The In Crowd (2000 film)

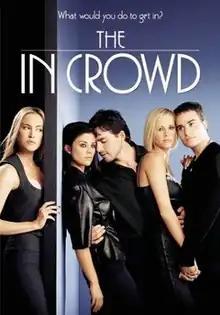
Theatrical release poster

The In Crowd is a 2000 American teen thriller film directed by Mary Lambert, and starring Susan Ward, Lori Heuring, Matthew Settle, and Nathan Bexton.